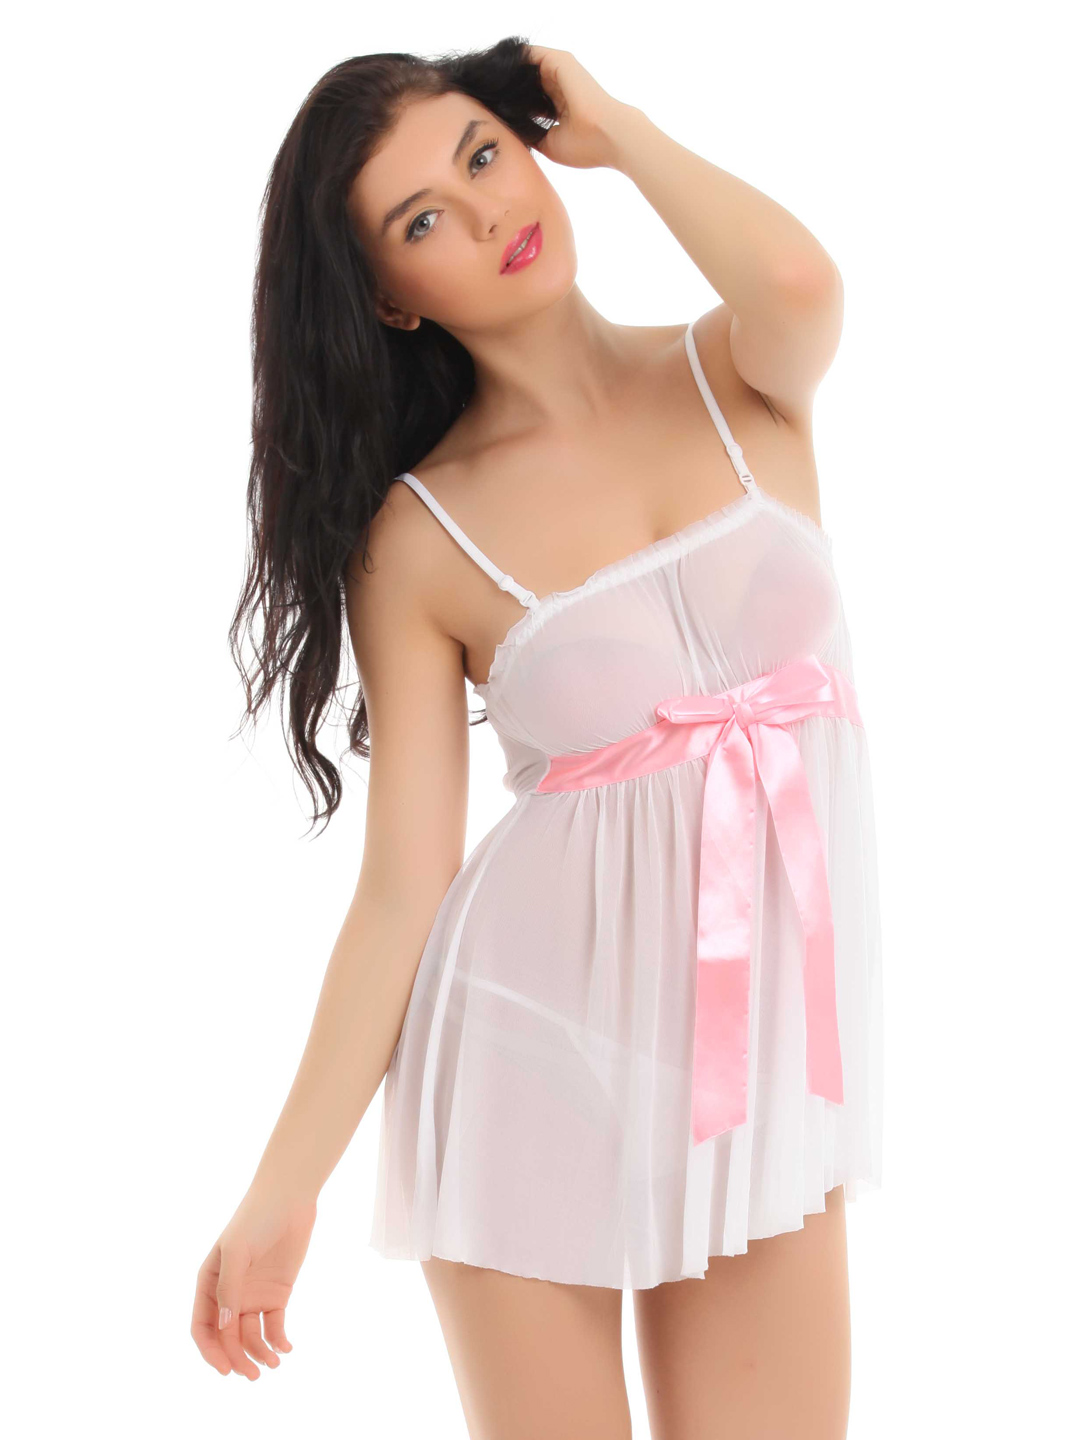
Red Rose White Nightdress
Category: Apparel / Loungewear and Nightwear / Baby Dolls
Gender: Women
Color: White
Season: Winter 2015
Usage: Casual